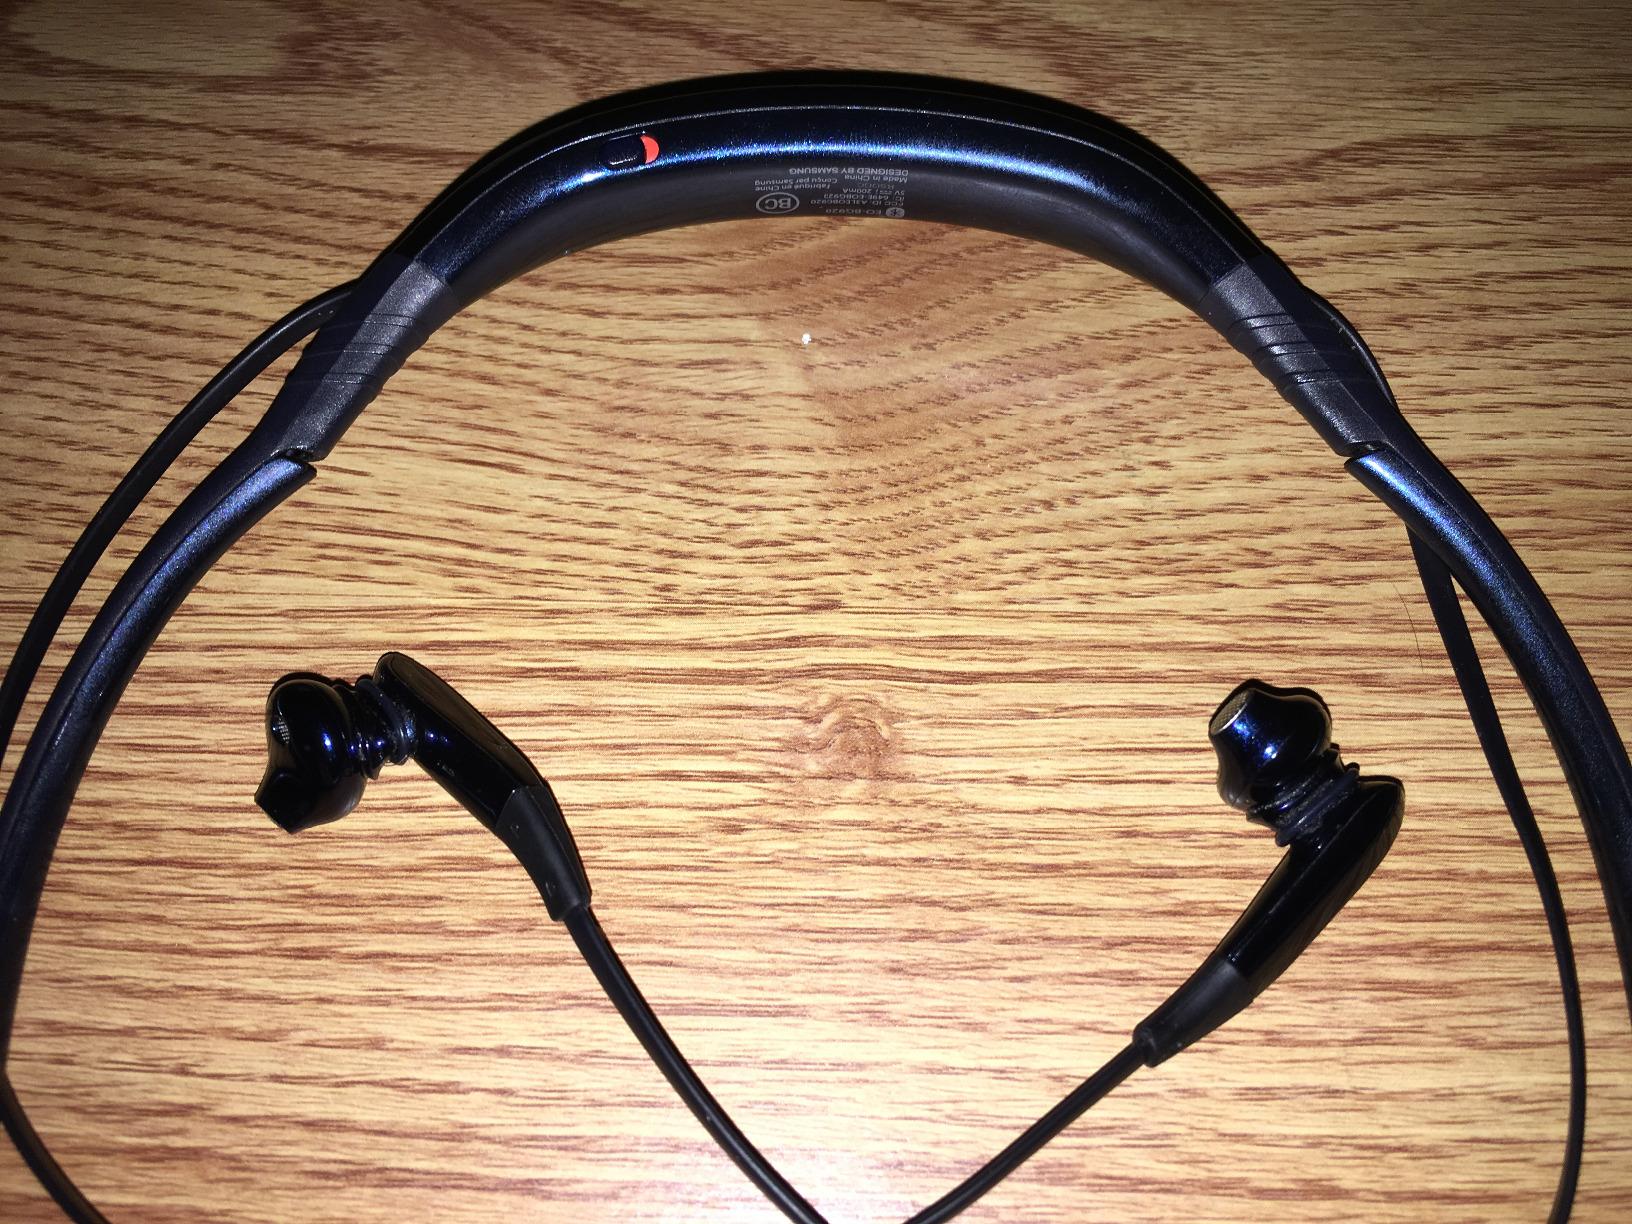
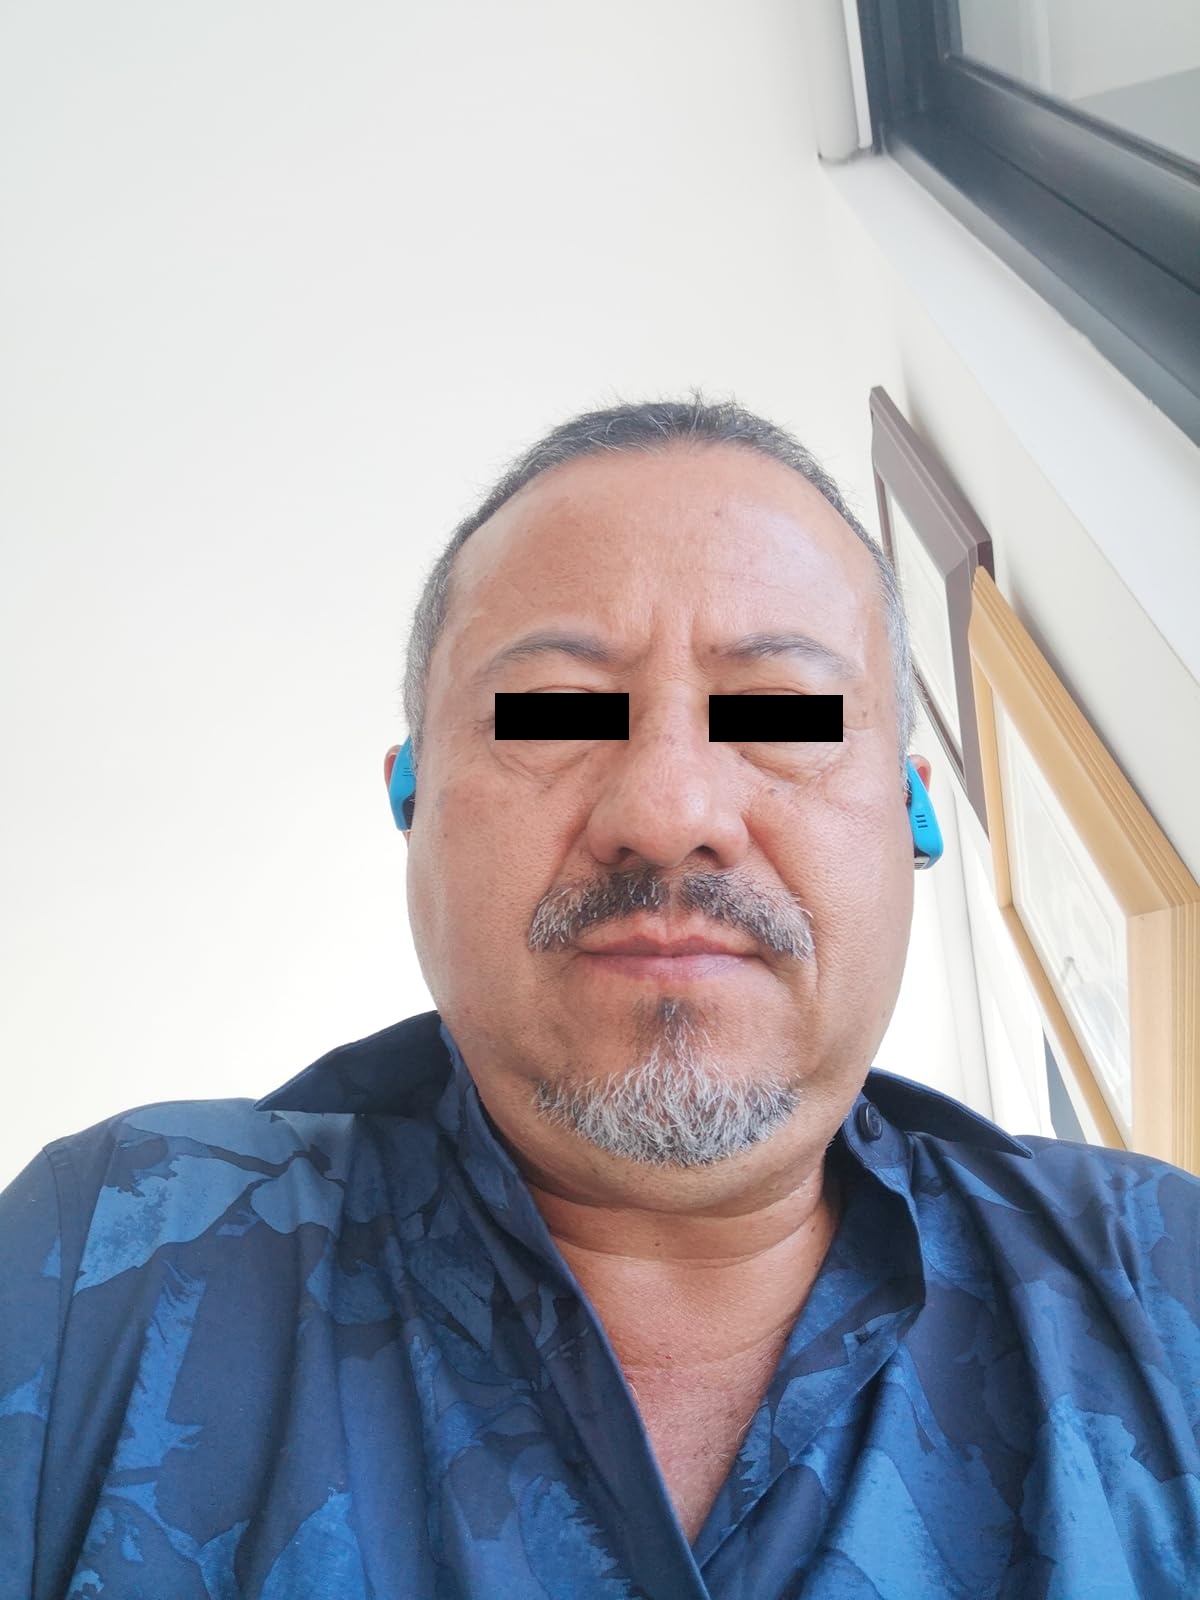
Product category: headphones
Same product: no